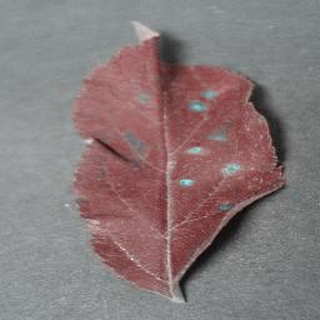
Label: apple_cedar_apple_rust